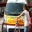
Label: ambulance